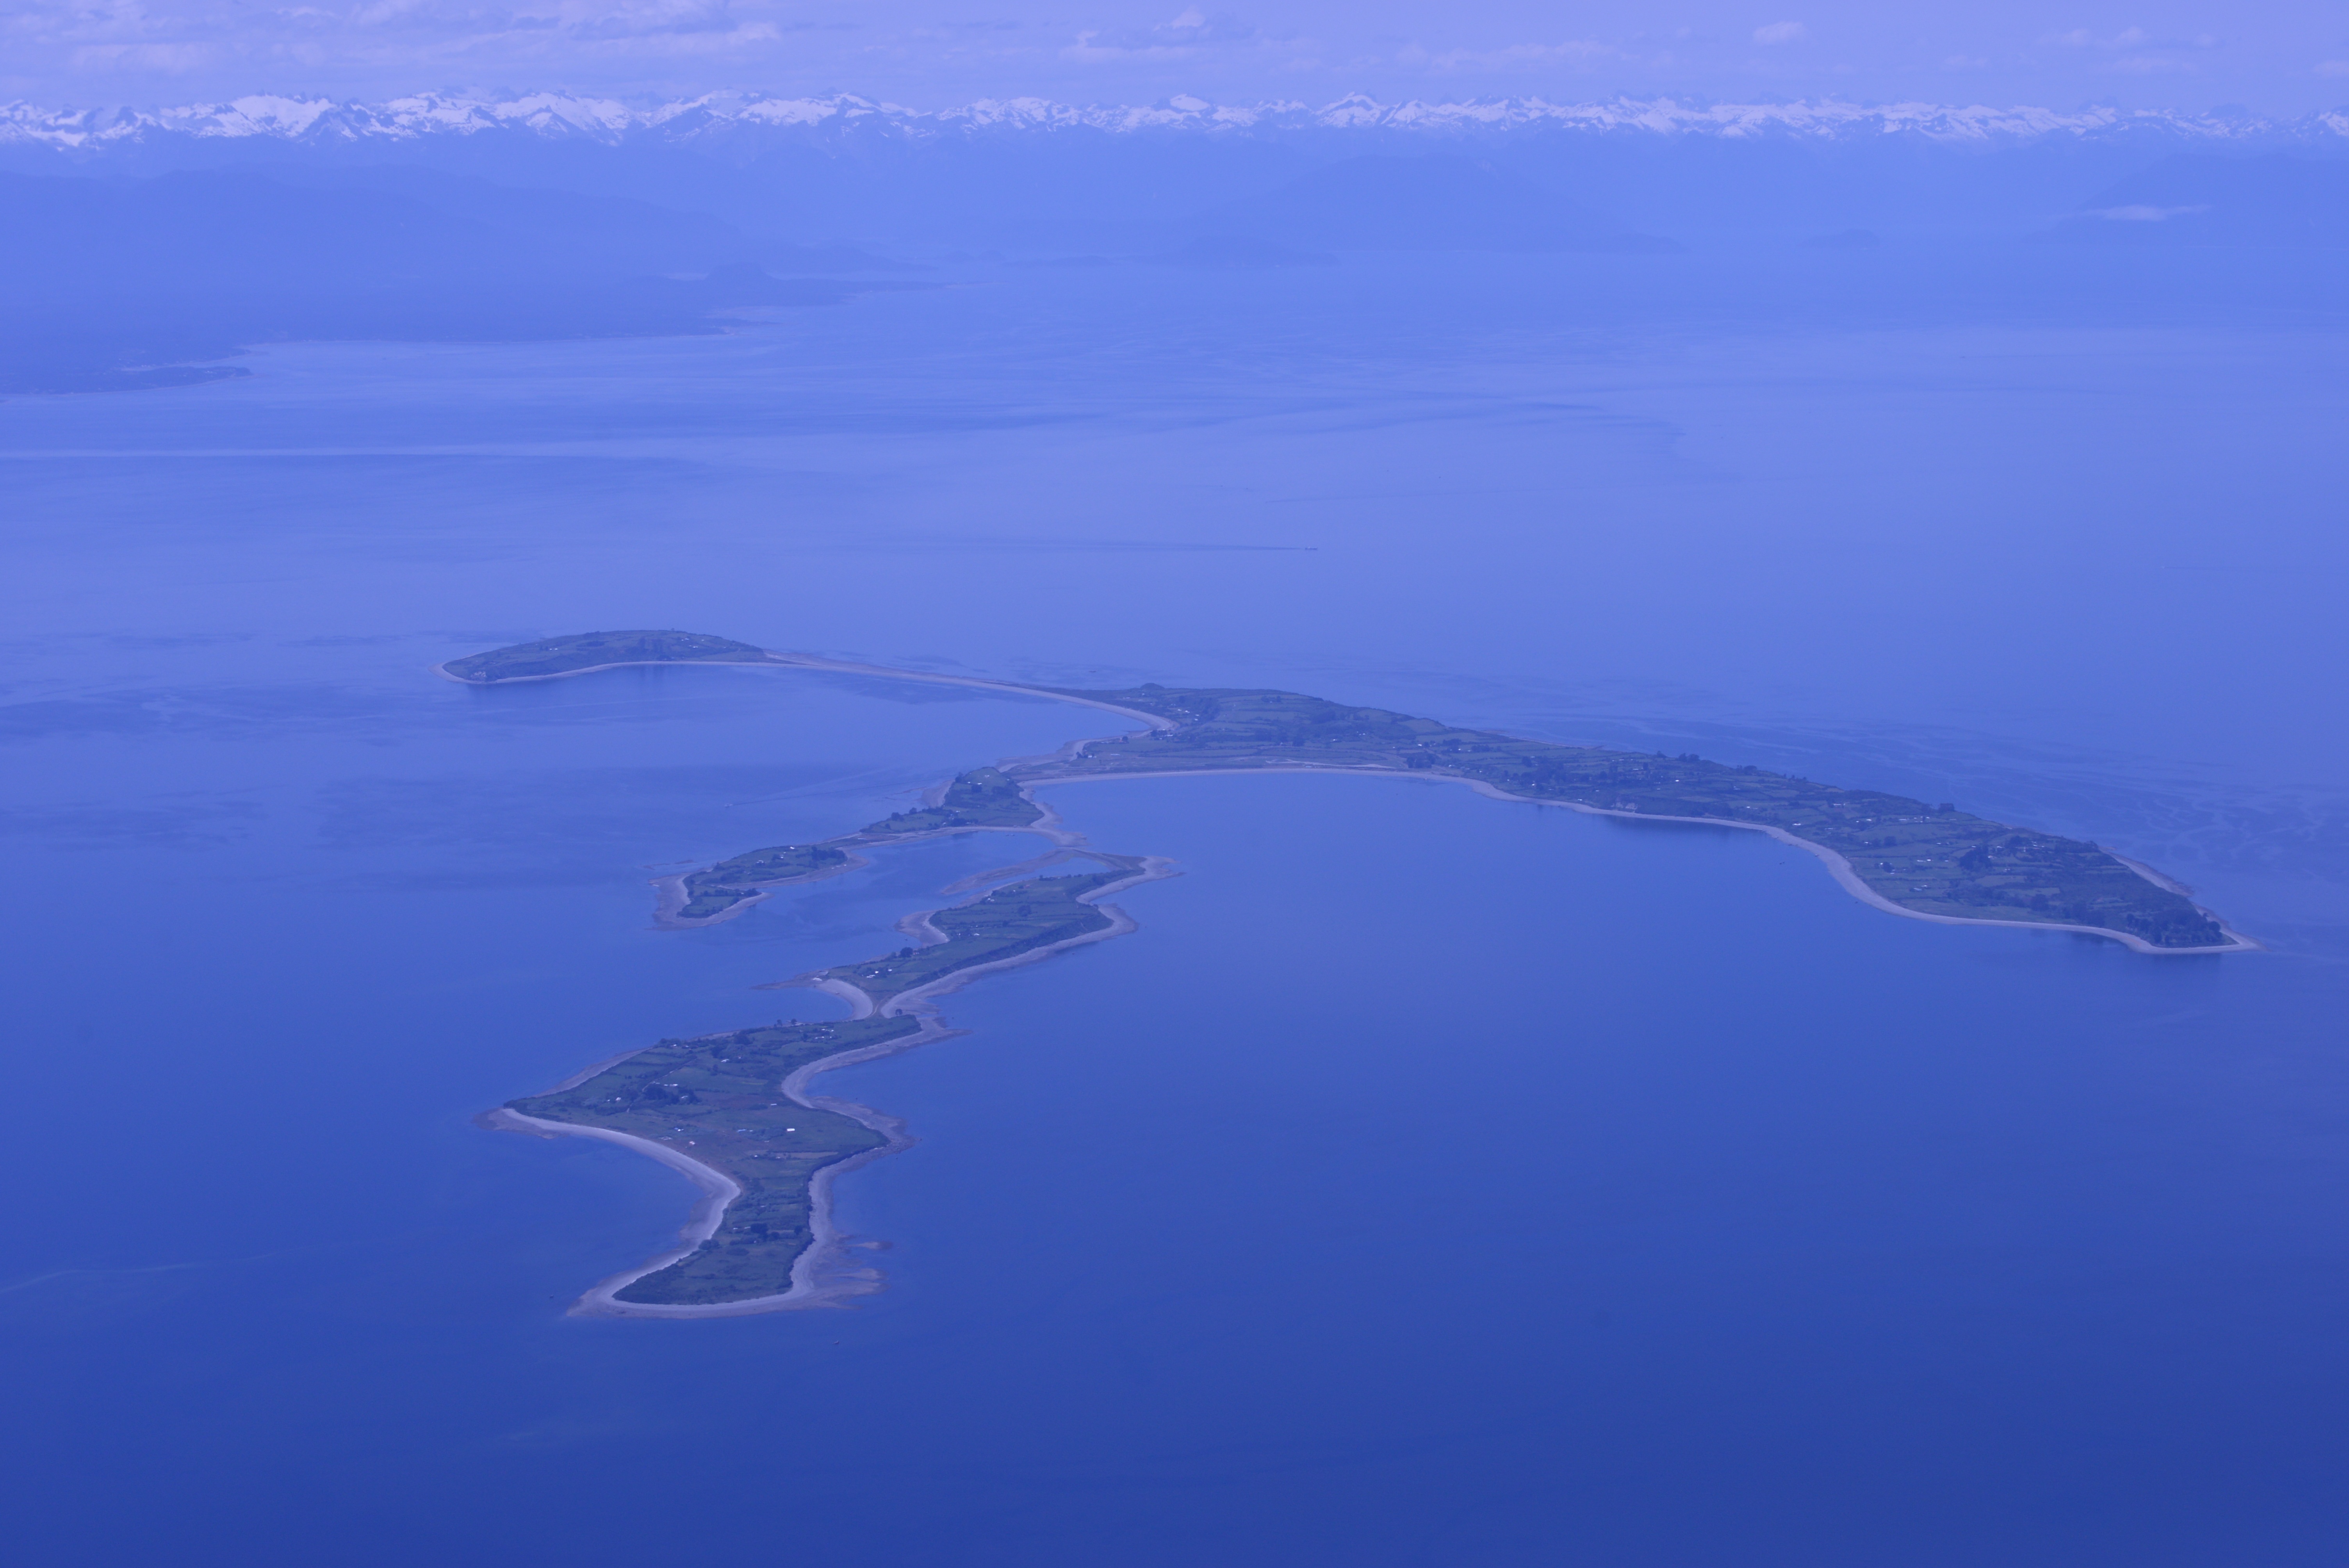
sea, coast, water, nature, ocean, island, blue, chile, background, landscapes, costa, cordillera, chiloe, arctic ocean, marine mammal, andes mountains, whales dolphins and porpoises